Niels Wulfsberg

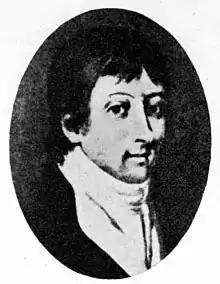
Niels Wulfsberg

Niels Wulfsberg (29 August 1775 – 25 June 1852) was a Norwegian priest, newspaper editor and publisher. Born in Tønsberg, the son of a bailiff, he gained little respect as a priest in Christiania, owing to his libidinous lifestyle. He became known as the founding editor of the "Morgenbladet" and "Tiden" newspapers, in which he espoused a monarchistic and secessionist stance.